Third siege of Szenttamás

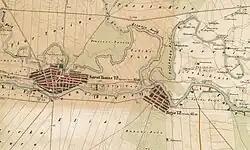
Szenttamás – Srbobran and Turia at the middle of the 19th century

Bechtold's example illustrates the questionable loyalty towards the Hungarian government of the non Hungarian officers, soldiers, and troops fighting the Serbs in Délvidék (Vojvodina) Many non-Hungarian born imperial officers, and troops conscripted outside of Hungary who had sworn loyalty to the Hungarian government by the order of the king, could not be trusted, because the Serb troops included not only volunteers who came from the Principality of Serbia